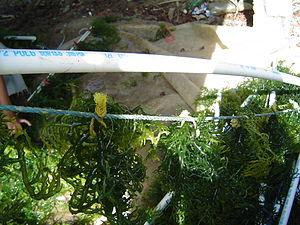
Eucheuma est un genre d’algues rouges, mais qui peut prendre une couleur brune, rouge ou verte. Les espèces d’Eucheuma sont utilisées dans la production de carraghénanes, un ingrédient contenu dans les cosmétiques, ou utilisé dans la transformation des aliments, ainsi qu’une source de nourriture pour les gens en Indonésie et aux Philippines.